Meme

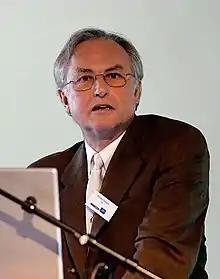
Richard Dawkins coined the word "meme" in his 1976 book "The Selfish Gene".

Although Richard Dawkins invented the term "meme" and developed meme theory, he has not claimed that the idea was entirely novel, and there have been other expressions for similar ideas in the past.